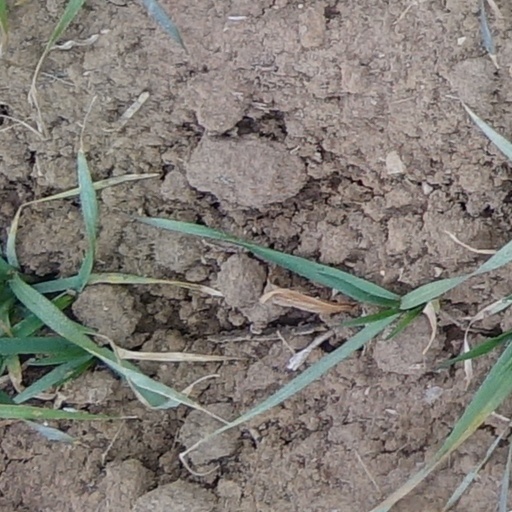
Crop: wheat